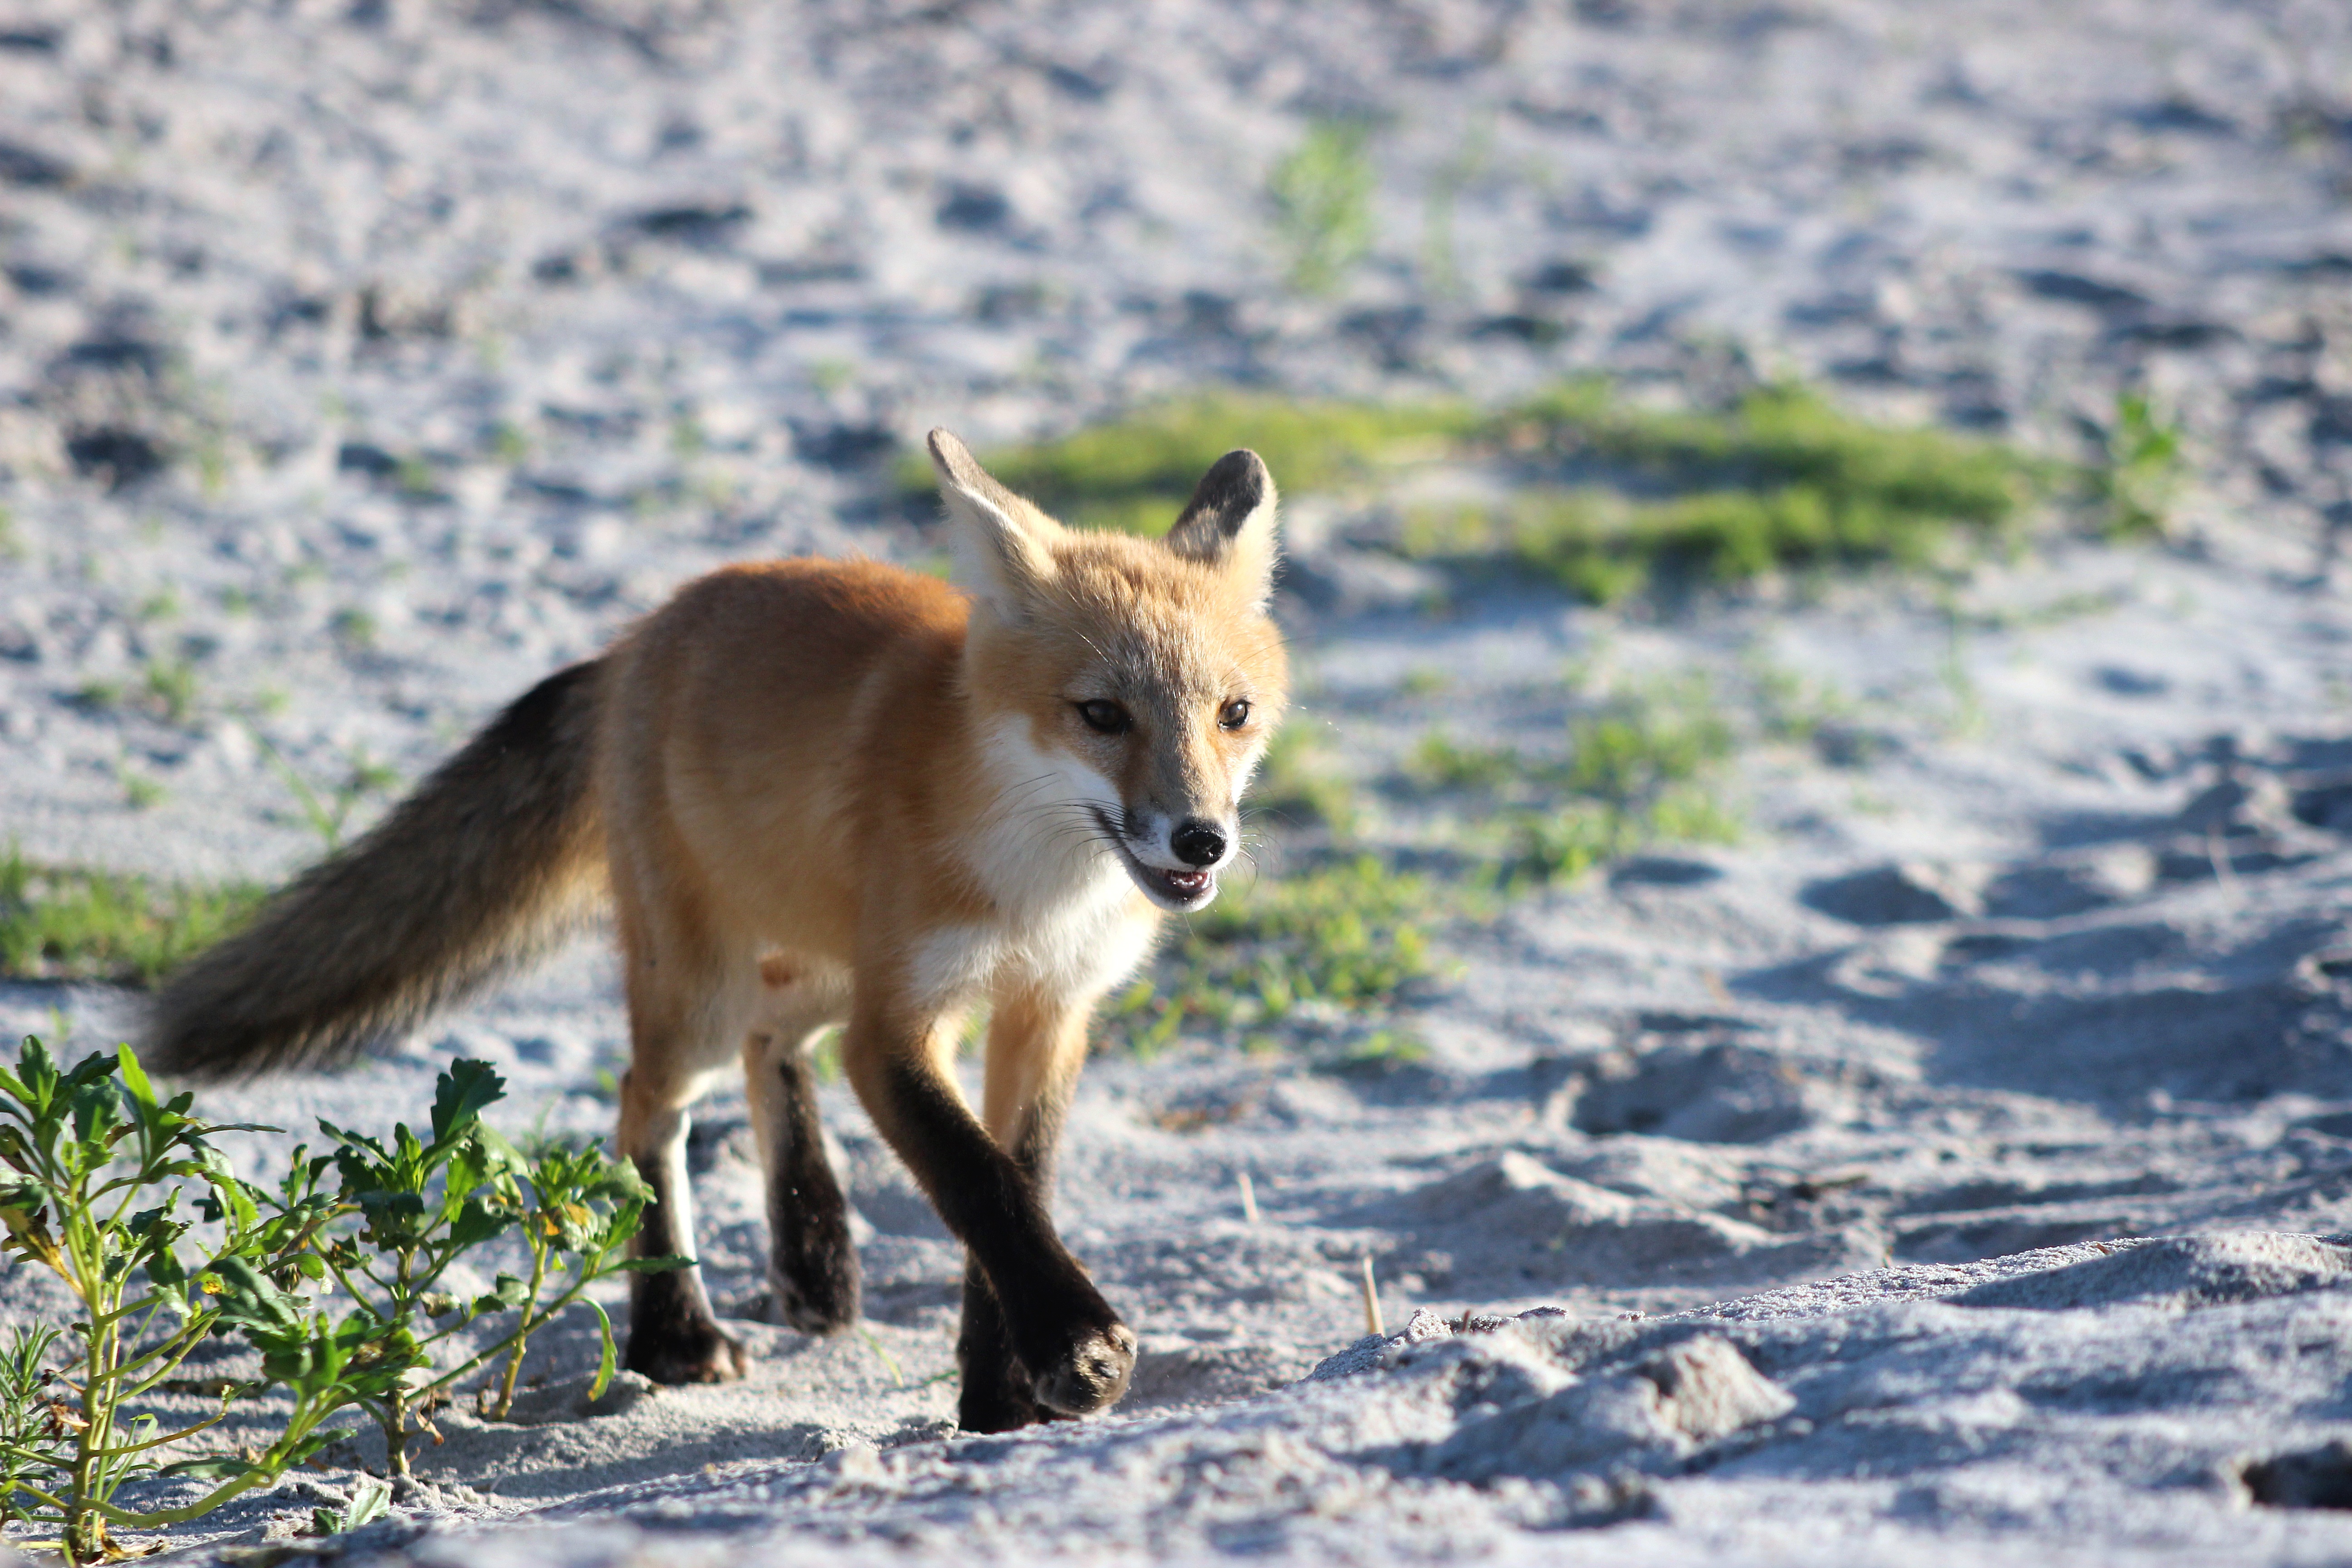
beach, nature, wildlife, young, mammal, fox, predator, fauna, red fox, vertebrate, dog like mammal, red wolf, kit fox, saarloos wolfdog, wolfdog, czechoslovakian wolfdog, dhole, grey fox